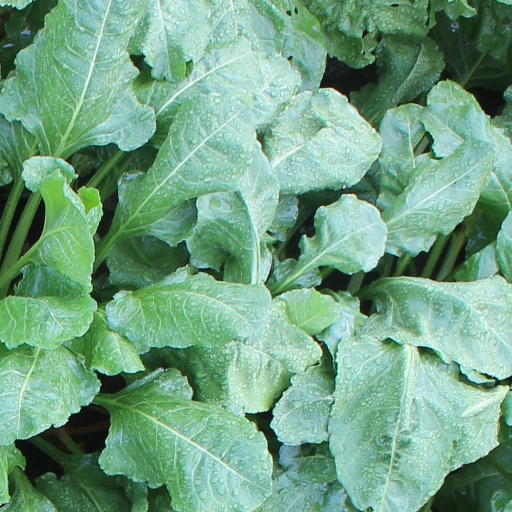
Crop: sugar beet